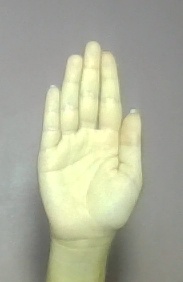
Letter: seen